Rudolf Nierlich

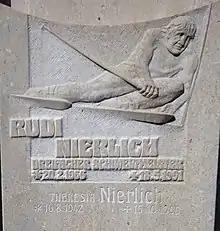
Rudi Nierlich's grave at St. Wolfgang im Salzkammergut.

Rudolf "Rudi" Nierlich (20 February 1966 – 18 May 1991) was an Austrian alpine skier. Born in Sankt Wolfgang im Salzkammergut (Upper Austria), he won a total of eight races in the Alpine Skiing World Cup, and was three times World Champion (1989 and 1991), in Slalom and giant slalom.